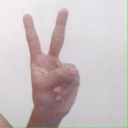
अक्षर: क